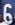
Number: 6